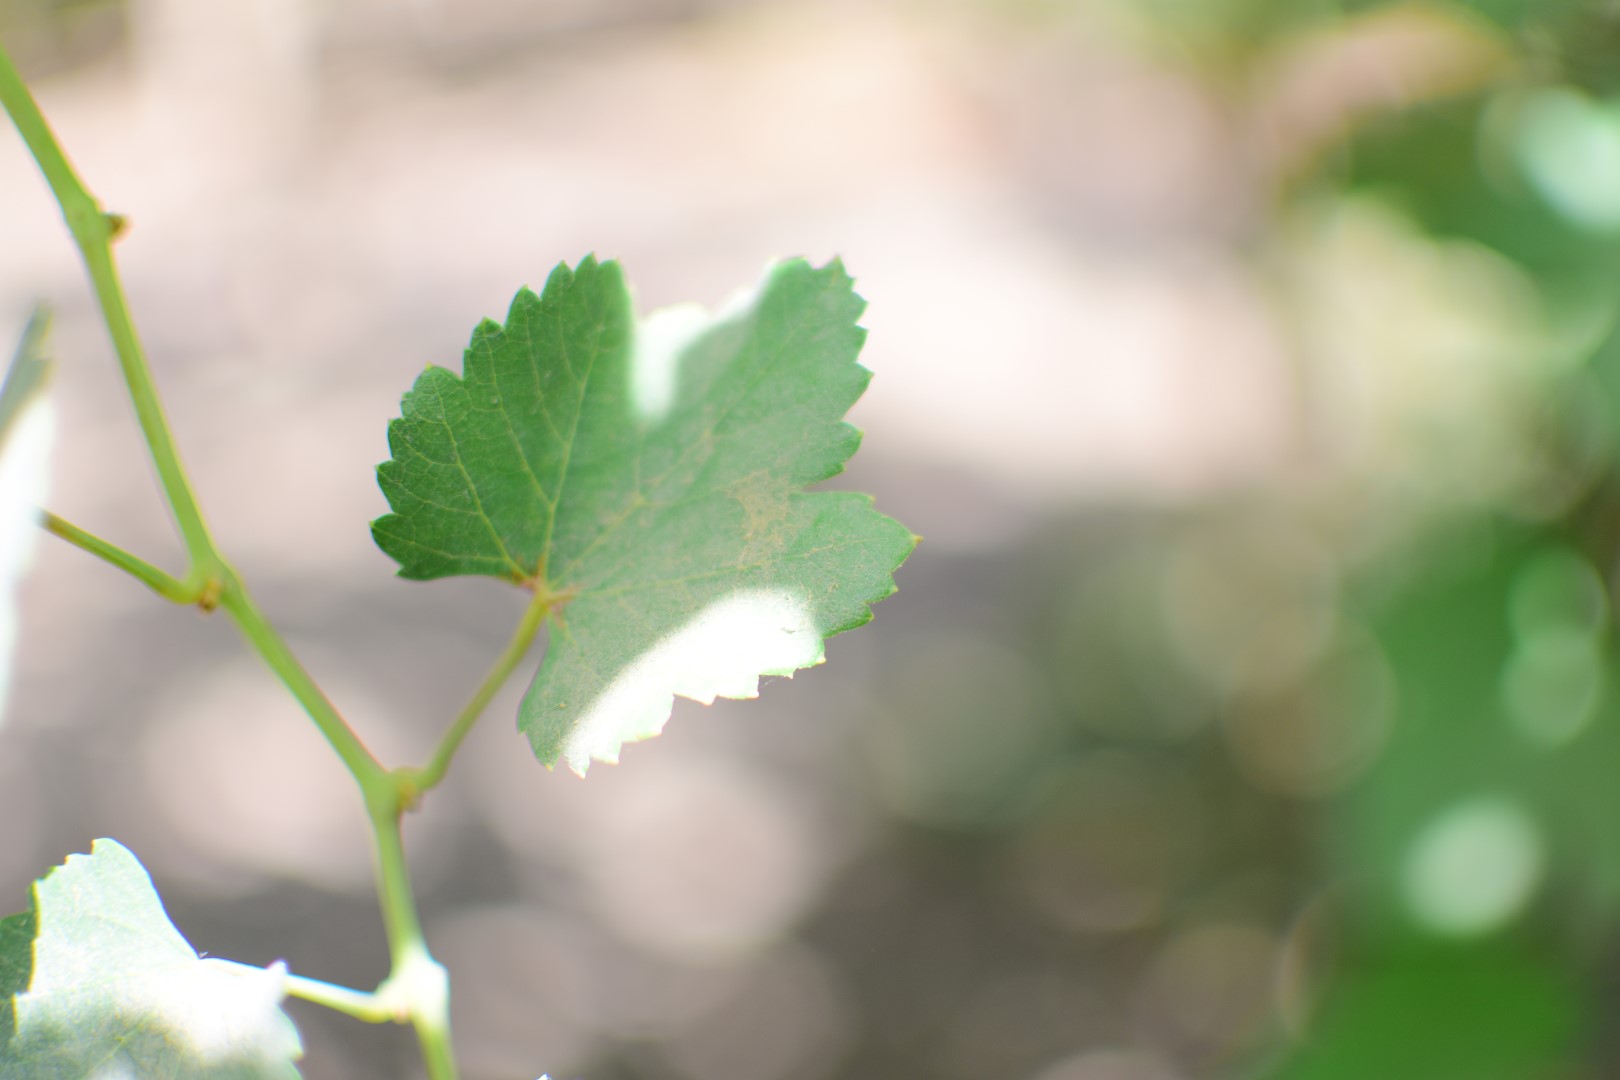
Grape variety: Shdah